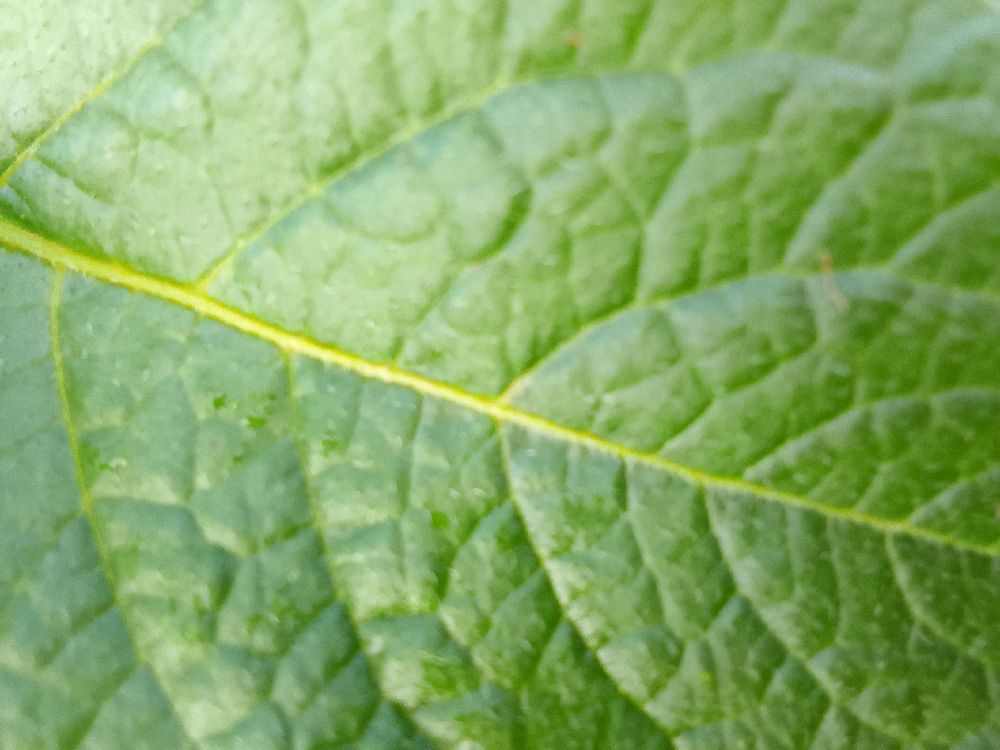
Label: Healthy